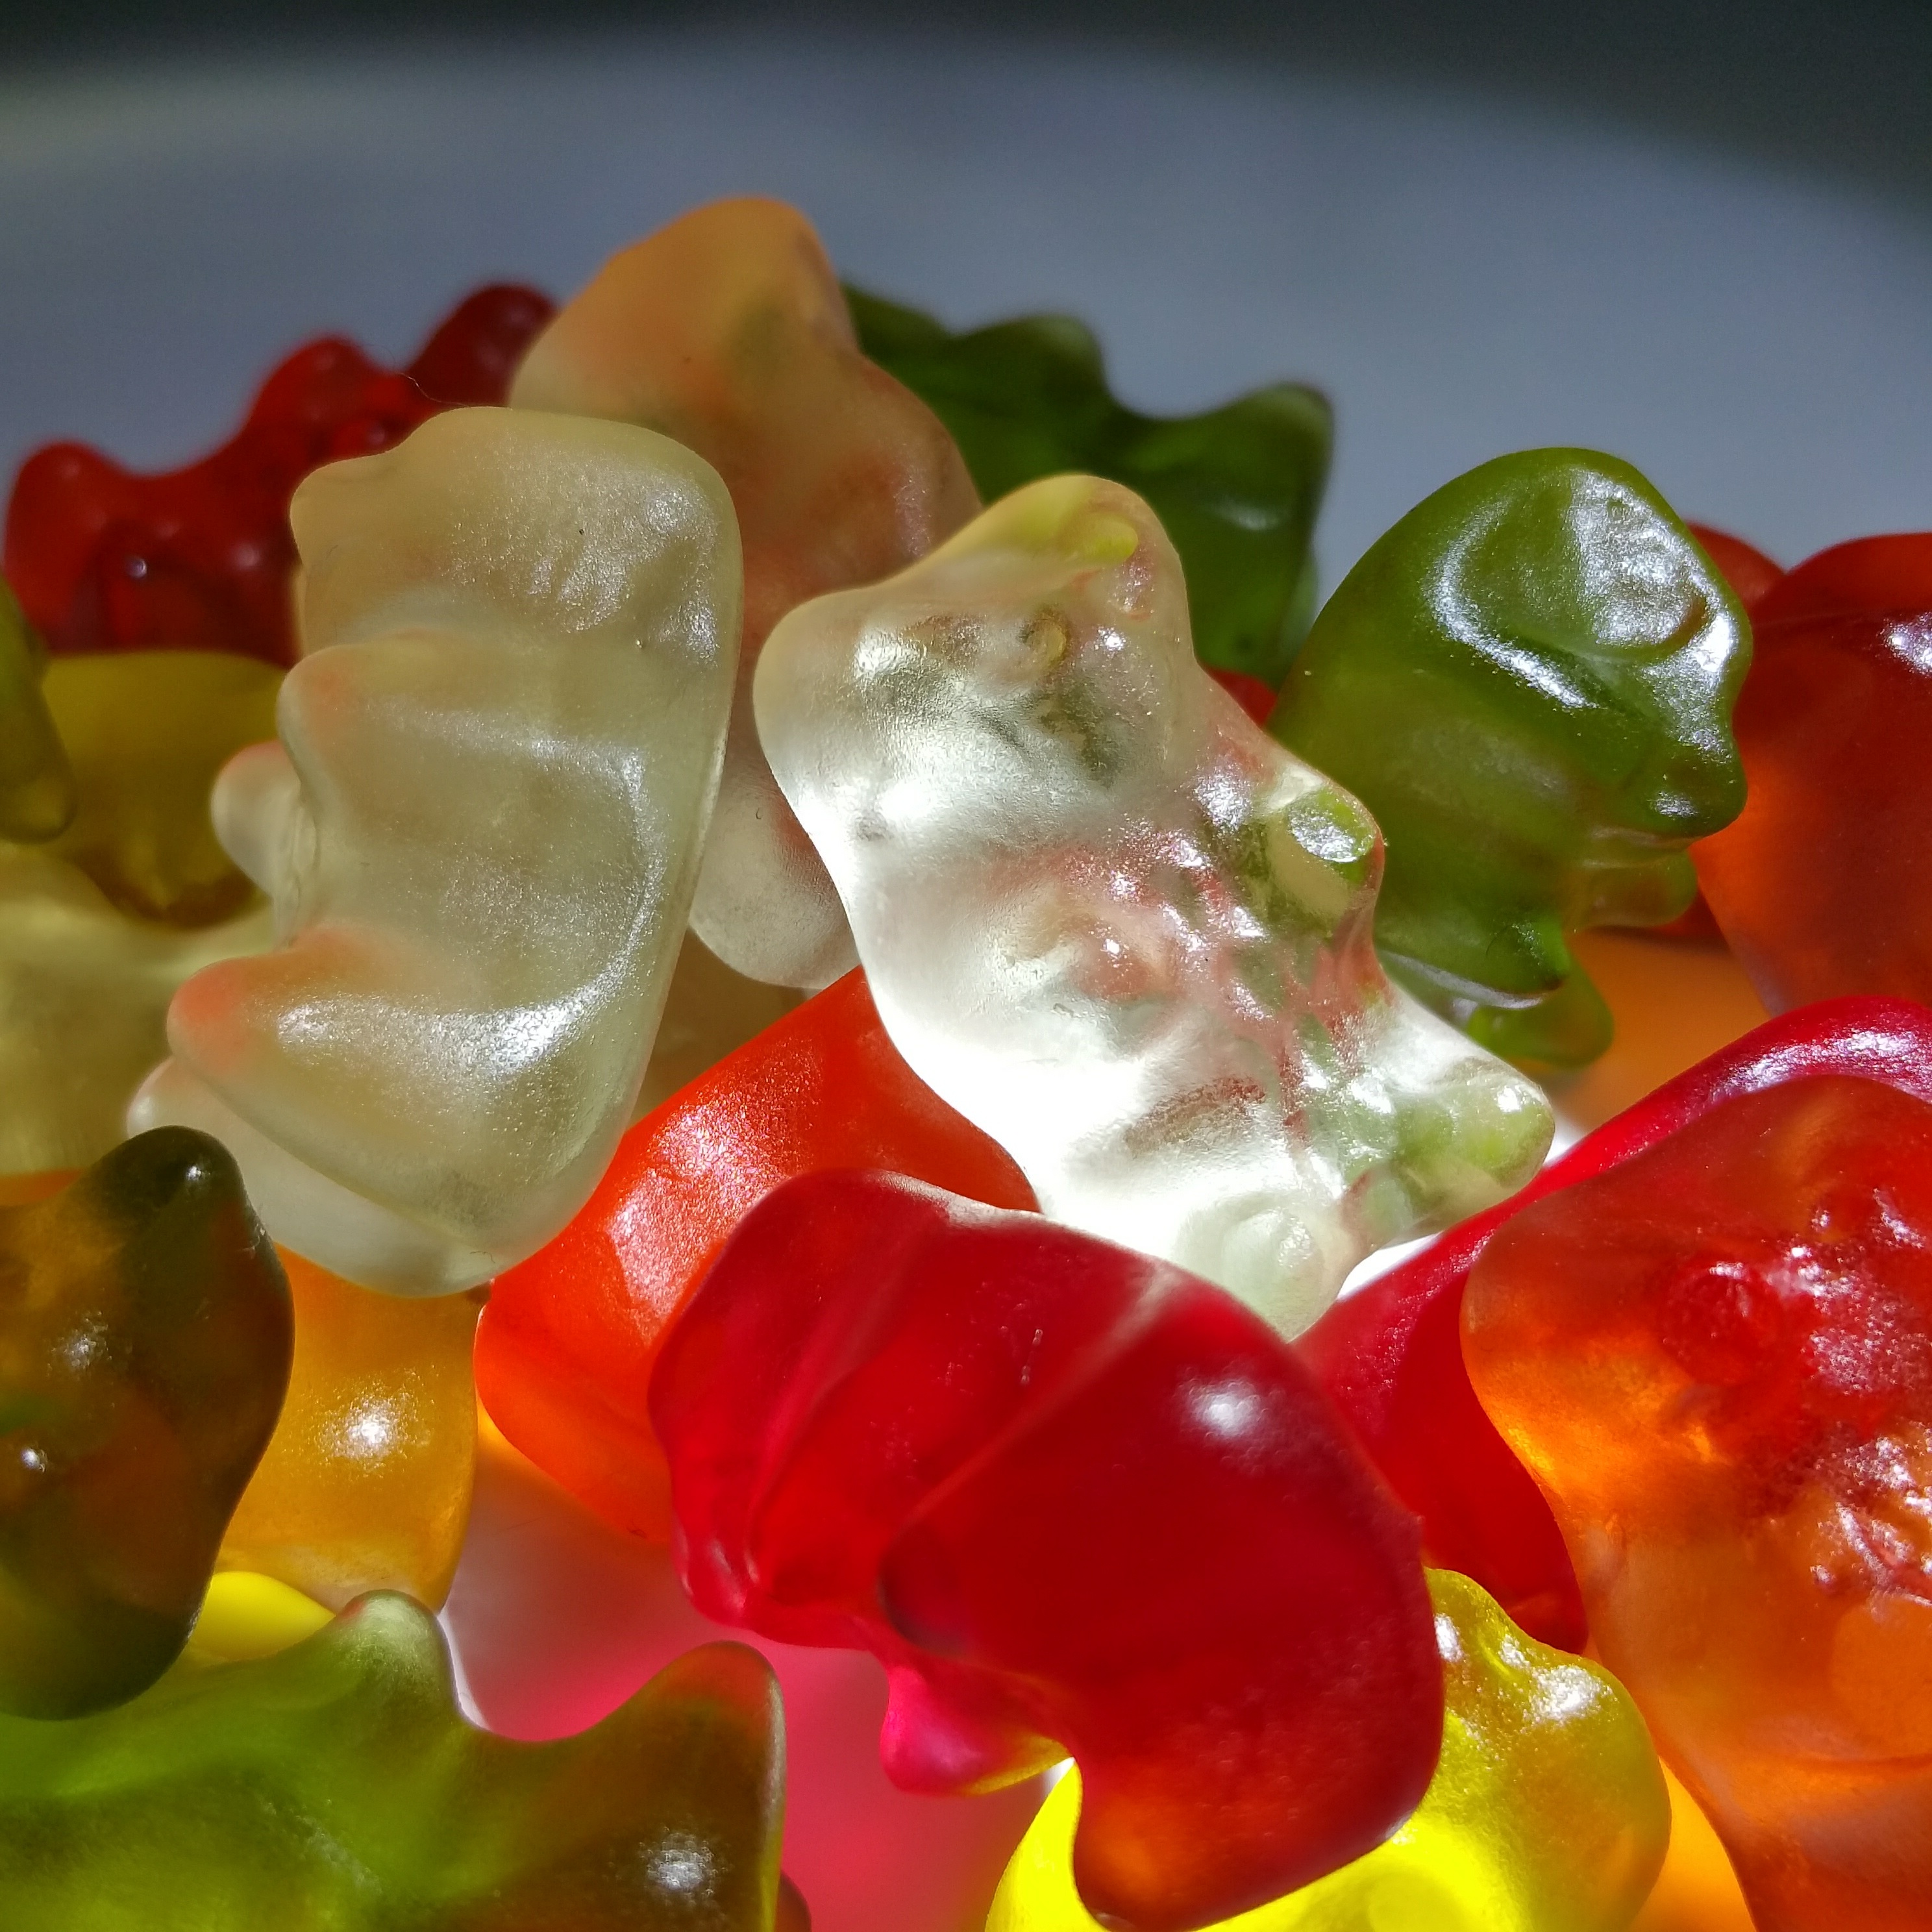
petal, bear, background image, garnish, peppers, candy, confectionery, flavor, haribo, gummib rchen, gummi bears, fruit jelly, gummy bear, gummi candy, wine gum, habanero chili